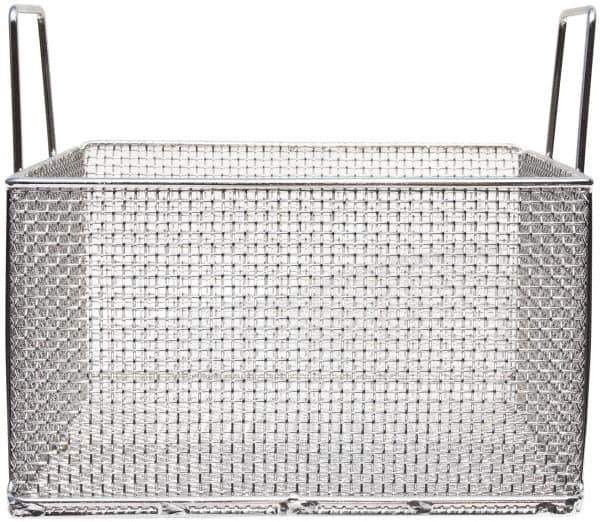
Marlin Steel Wire Products - 14" Deep, Square Stainless Steel Mesh Basket - 1/4" Perforation, 14" Wide x 8" High
Brand: Marlin Steel Wire Products
Item #: 70699681 Brand: Marlin Steel Wire Products Model #: 00-104-31 Exact Tooling IR#: 04 Product Specifications Shape Square Material Family Metal Basket Type Mesh Diameter/Width (Inch) 14 Depth/Length (Inch) 14 Height (Inch) 8 Material Stainless Steel Perforation Size (Inch) 1/4 Coating Electropolished Handle Material Stainless Steel
Category: Business & Industrial > Industrial Storage > Wire Partitions, Enclosures & Doors